Ana Mercedes Hoyos

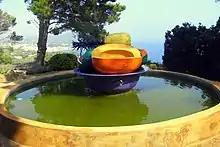
Hoyos' 2009 sculpture at Jardíns de Cap Roig

Ana Mercedes Hoyos Mejía was born on 29 September 1942 in Bogotá, Colombia to Ester Mejía Gutiérrez and Manuel José Hoyos Toro. Her father was an architectural engineer and encouraged Hoyos in the study of art history. She completed her primary and secondary schooling at Colegio Marymount in Bogotá, taking private lessons in painting under Luciano Jaramillo. This formal schooling was offset with trips to Europe, Mexico and the United States to learn about art in other cultures. She studied visual arts at the University of the Andes with Jaramillo, as well as Juan Antonio Roda, Marta Traba and Armando Villegas, though she did not complete her studies. In 1967, she married Jacques Mosseri, an architect, and they spent a month in New York City, exploring exhibits of Pop Art, before returning home to Bogotá. Subsequently their daughter Ana was born in 1969.